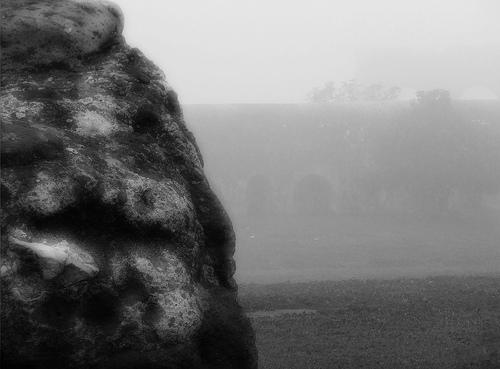
Weather: foggy or hazy